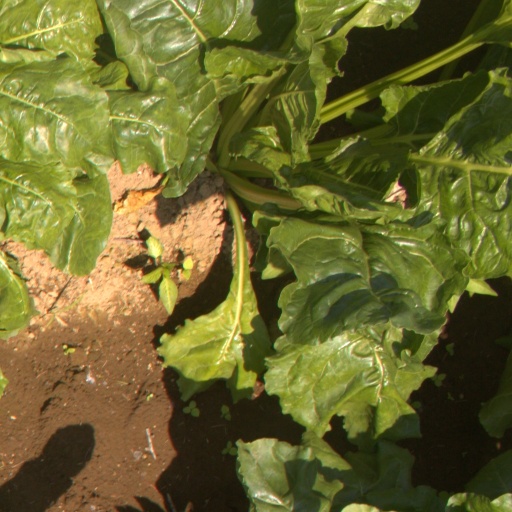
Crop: sugar beet